Kampung Boy (TV series)

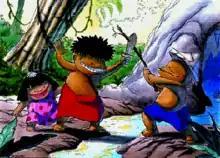
A frame from a "Kampung Boy" storyboard (from left to right): Ana, Mat, and Bo

Lat imagined several stories he wished to see in animated form, and then looked abroad for help producing them. Lacewood Studio in Ottawa, Canada, was in charge of animating the pilot episode. World Sports and Entertainment of Los Angeles was involved as well; Norman Singer organised the production and Gerald Tripp helped Lat to write the script. Bobdog Production was responsible for animating another five episodes. However, Krishnan and Lat were disappointed with the results, which had taken two years of work to produce. They thought the pilot was "slow-moving". Lat believed Lacewood had accommodated him too often during the production, accepting his input without question. They failed to inform him that although a slow pace worked for static cartoon drawings, a good animation was often "lively, fast-moving, full of action and fantasy".